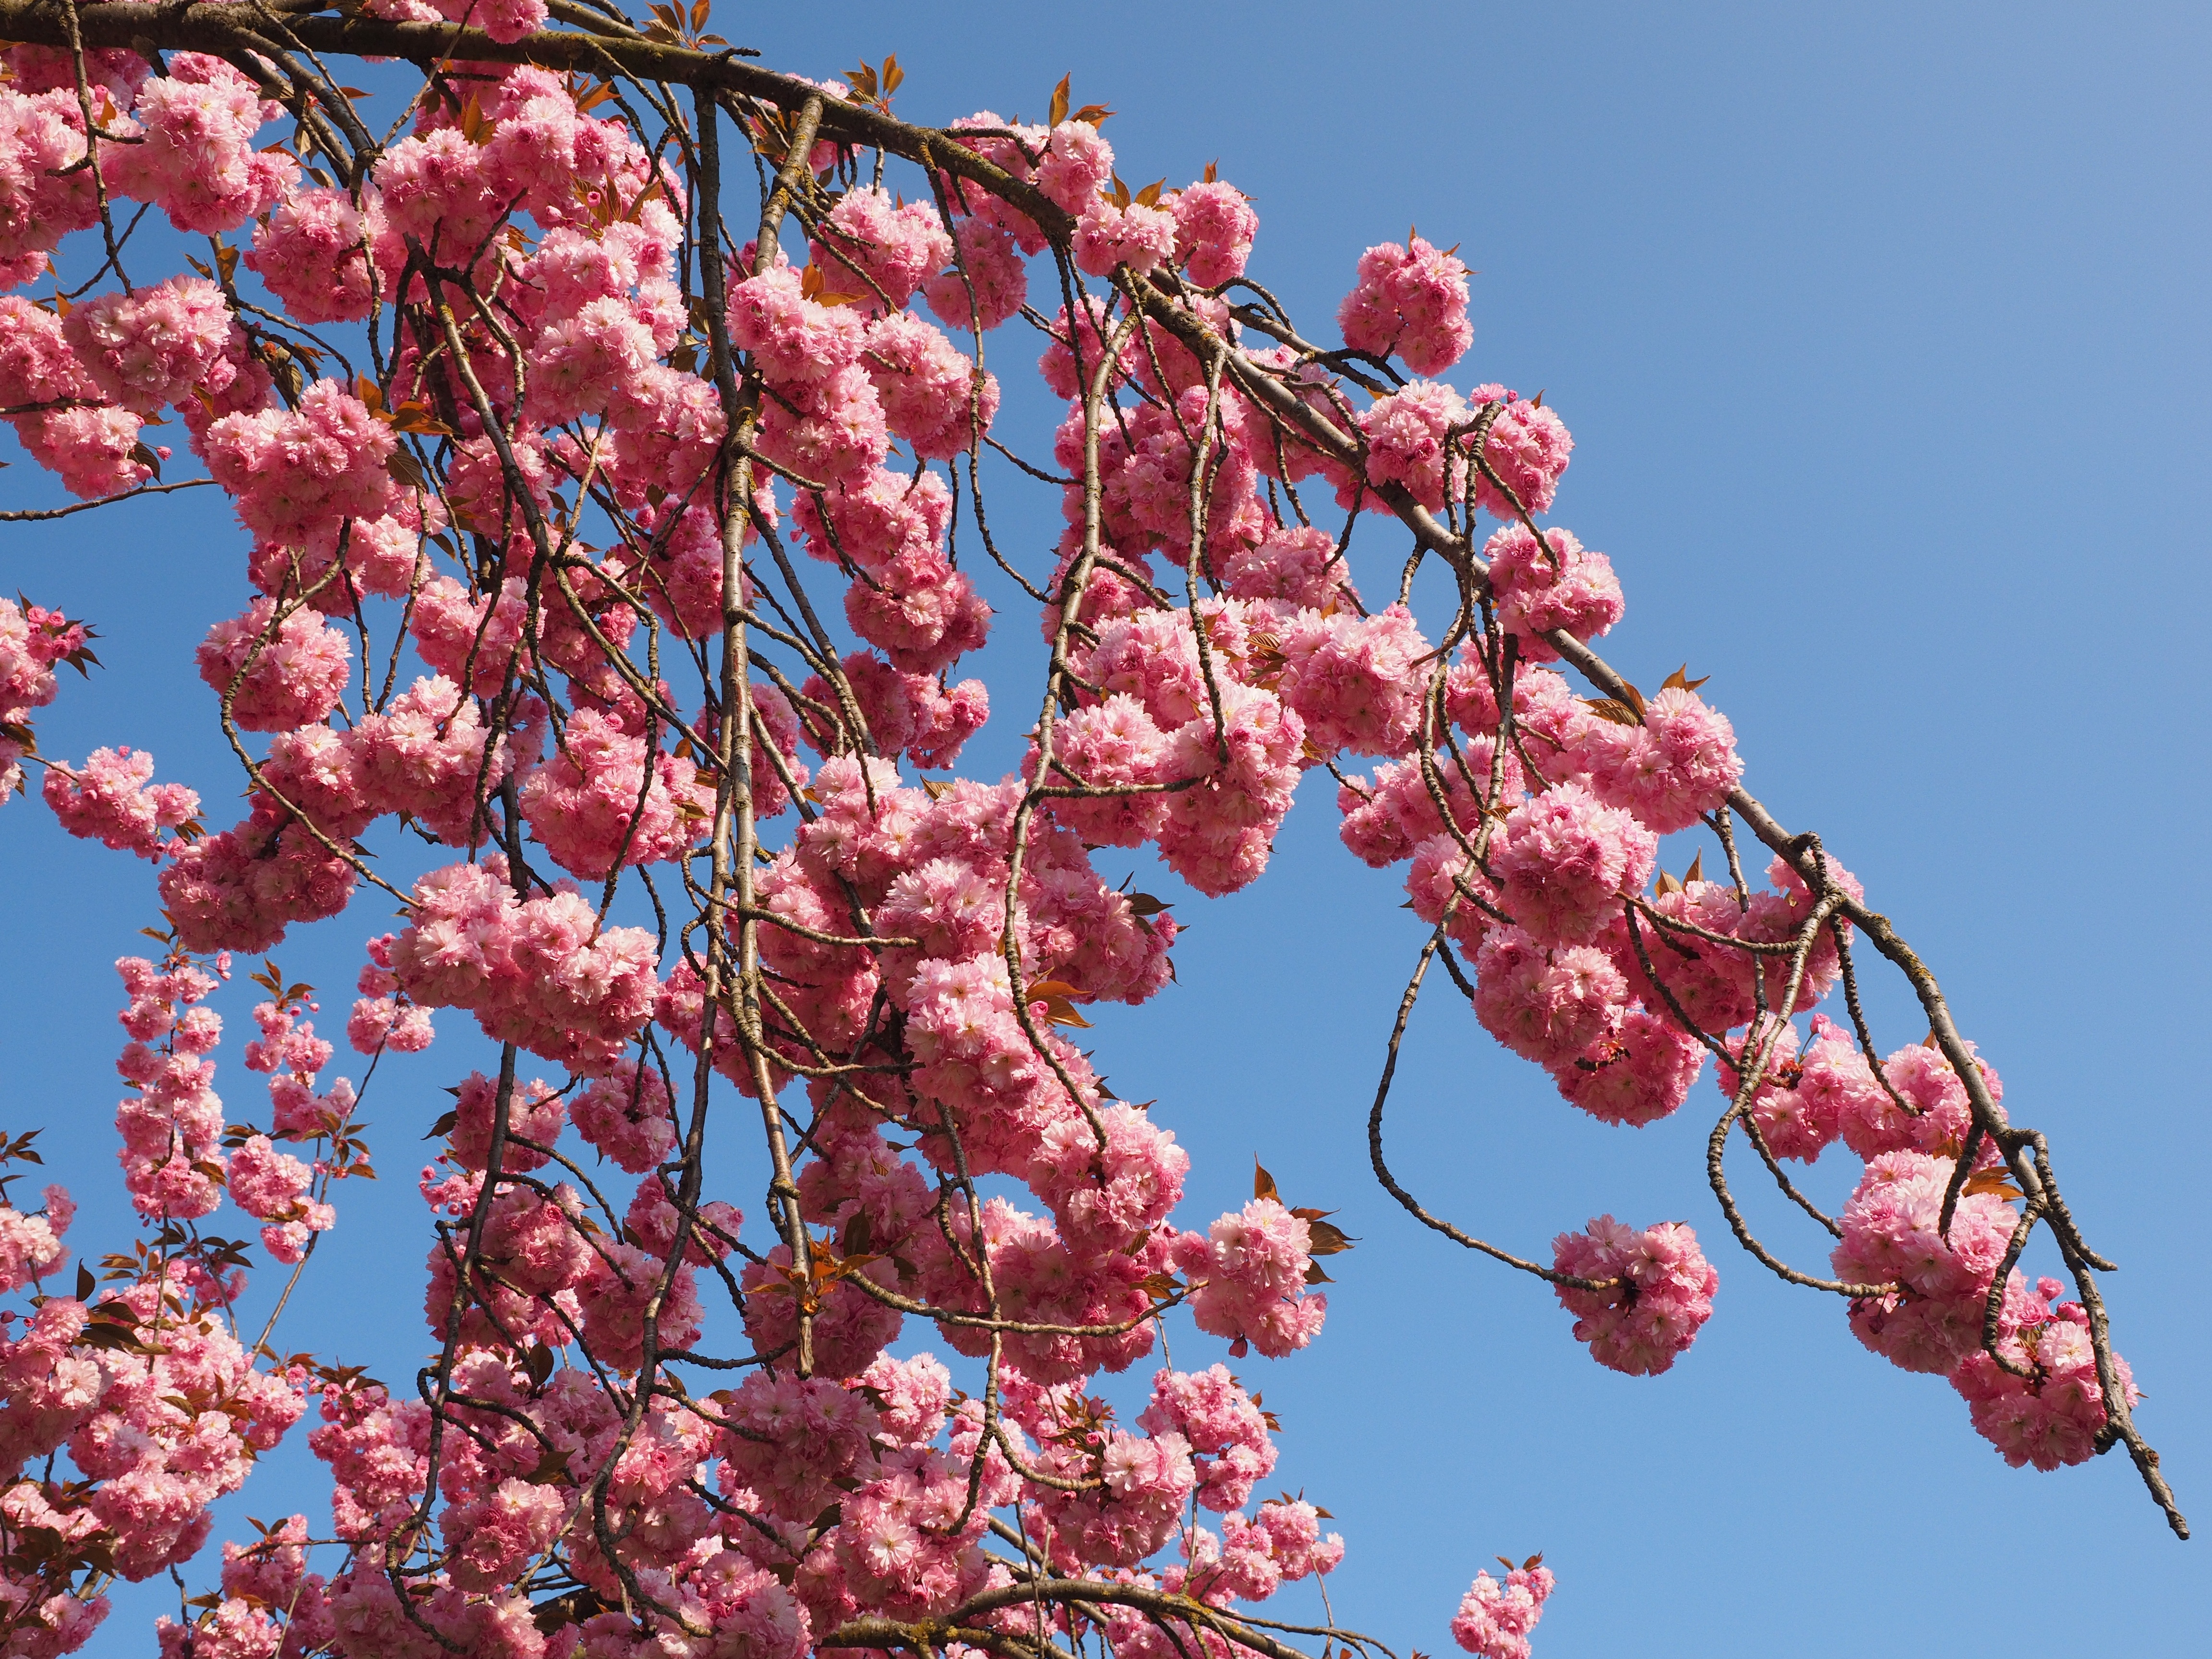
tree, branch, blossom, plant, sky, flower, petal, bloom, food, spring, produce, pink, flora, cherry blossom, japanese, smell, tradition, bud, japanese cherry trees, prunus, cherry, ornamental plant, flowering plant, rose family, flowering twig, japanese cherry, rosaceae, prunus serrulata, japanese flowering cherry, ornamental cherry, oriental cherry, east asian cherry, grannenkirsche, yoshino cherry, yoshino, japanese culture, land plant